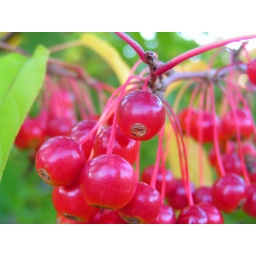
The tree outside our house is covered in berries. The birds and the chipmunks are having a feast on them.